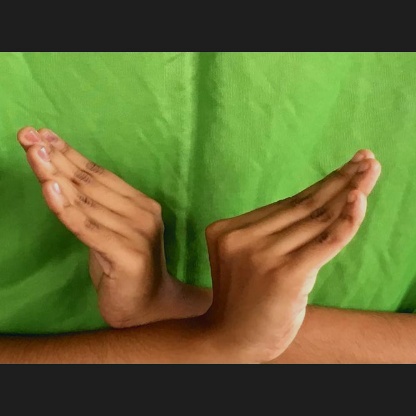
Mudra: Nagabandha